David Lerner

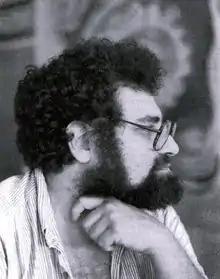
David Lerner

David Lerner (November 23, 1951 – July 1, 1997) was an American outlaw poet who helped lead the influential poetry group the Babarians at Cafe Babar in San Francisco.